May Rogers Webster

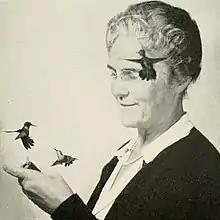
May Rogers Webster with hummingbirds, photographed with a strobe light by Harold Eugene Edgerton

May Rogers Webster (May 23, 1873 – January 7, 1938) was an American naturalist active in New Hampshire, especially known for her knack of taming hummingbirds, but also for starting environmental education programs in that state.